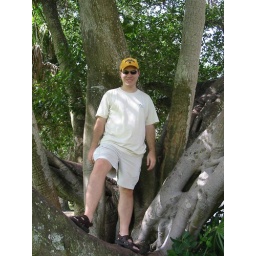
my boy in the coolest tree in the world.